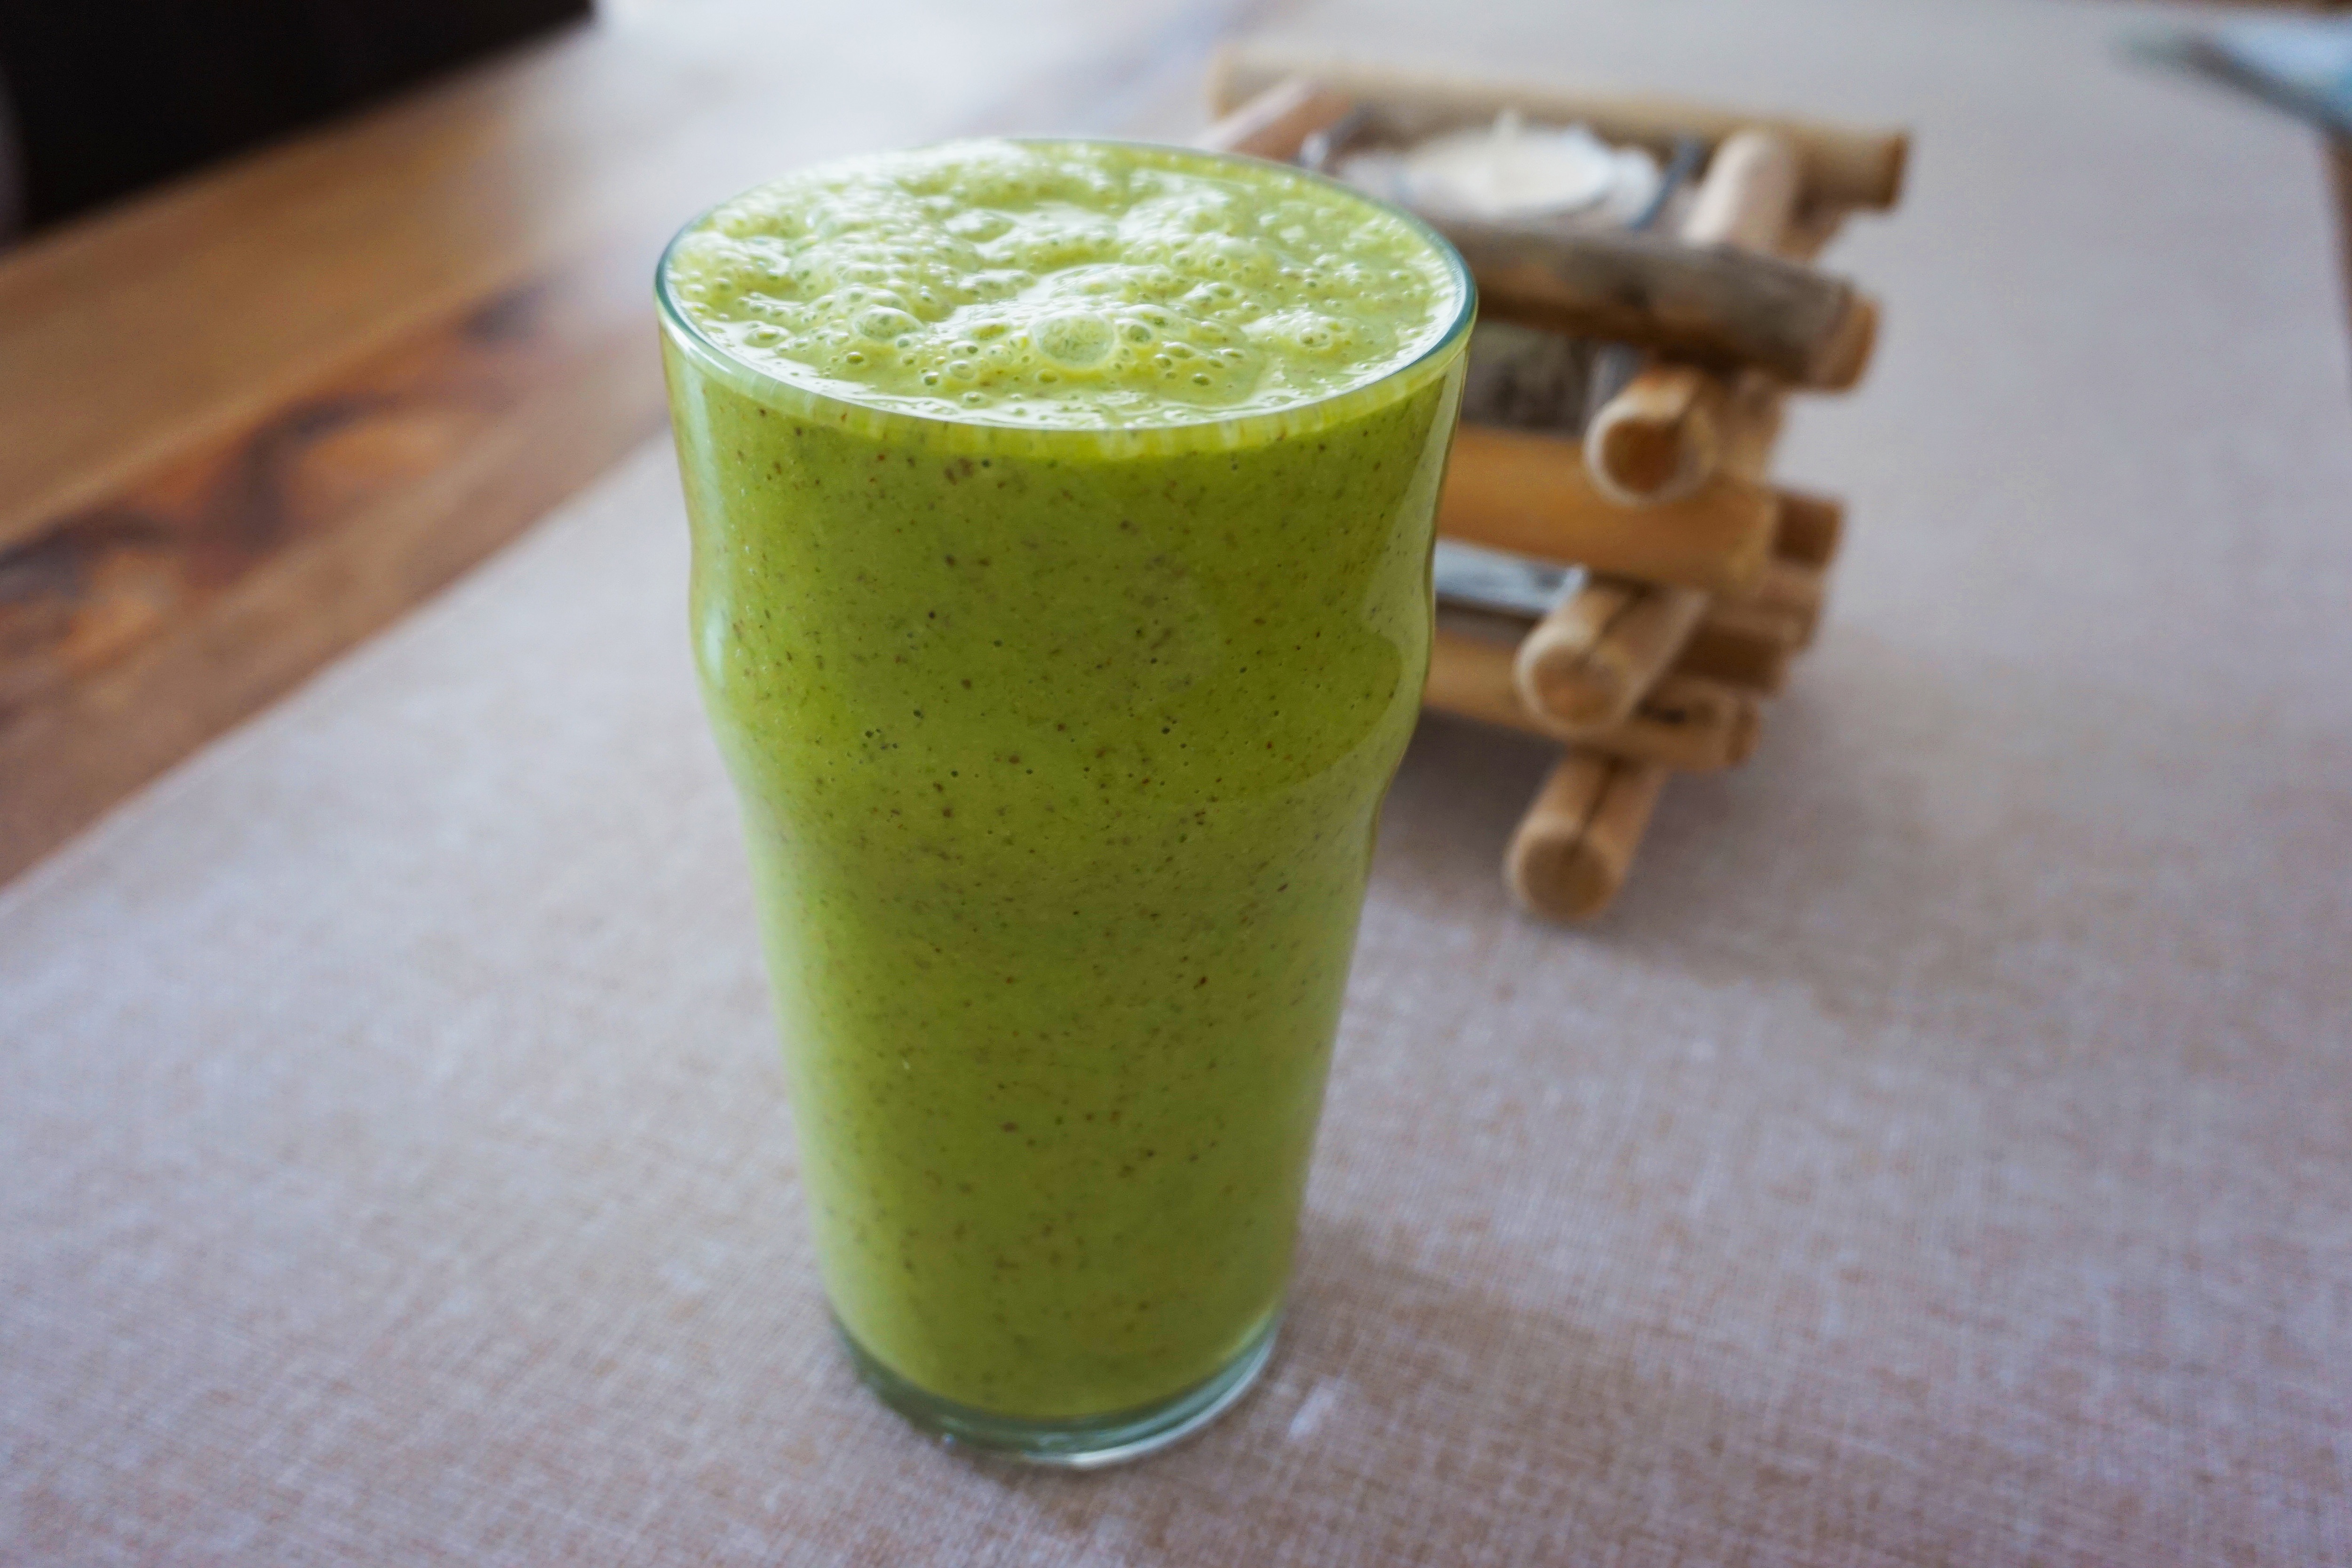
Aojiru, drink, smoothie, food, juice, health shake, green, vegetable juice, kiwifruit, limonana, ingredient, Guava juice